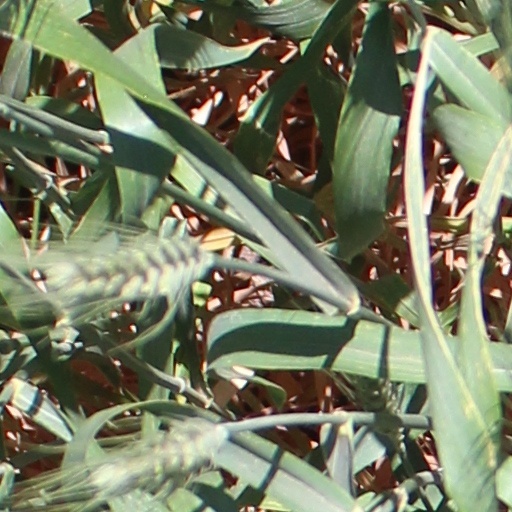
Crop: wheat